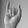
ASL letter: I